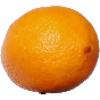
Label: lemon_meyer